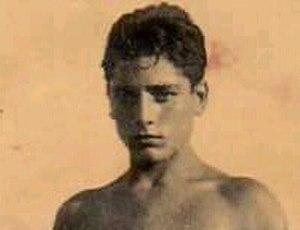
Aldo Bartolomé Monteforte dit Aldo Monti, né le 4 janvier 1929 à Rome en Italie et mort le 19 juillet 2016 à Mexico au Mexique, est un acteur et réalisateur italien pour le cinéma et la télévision.